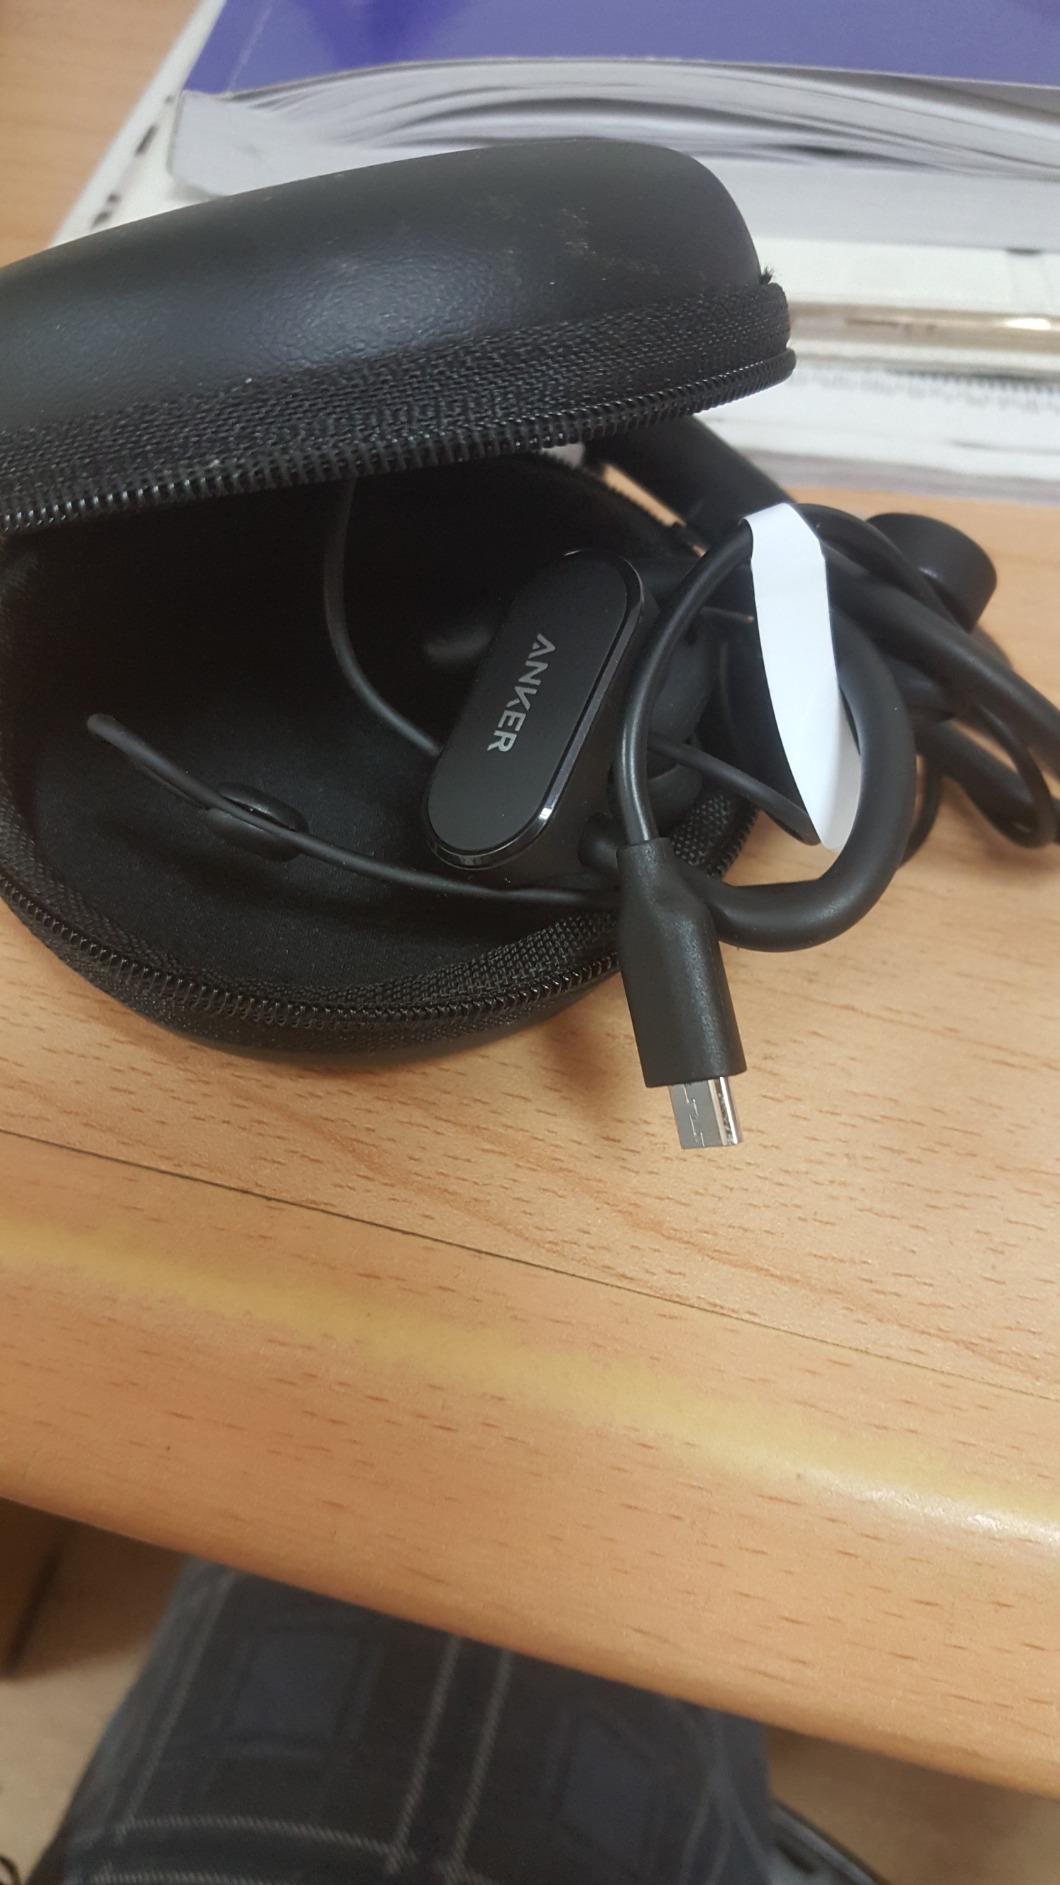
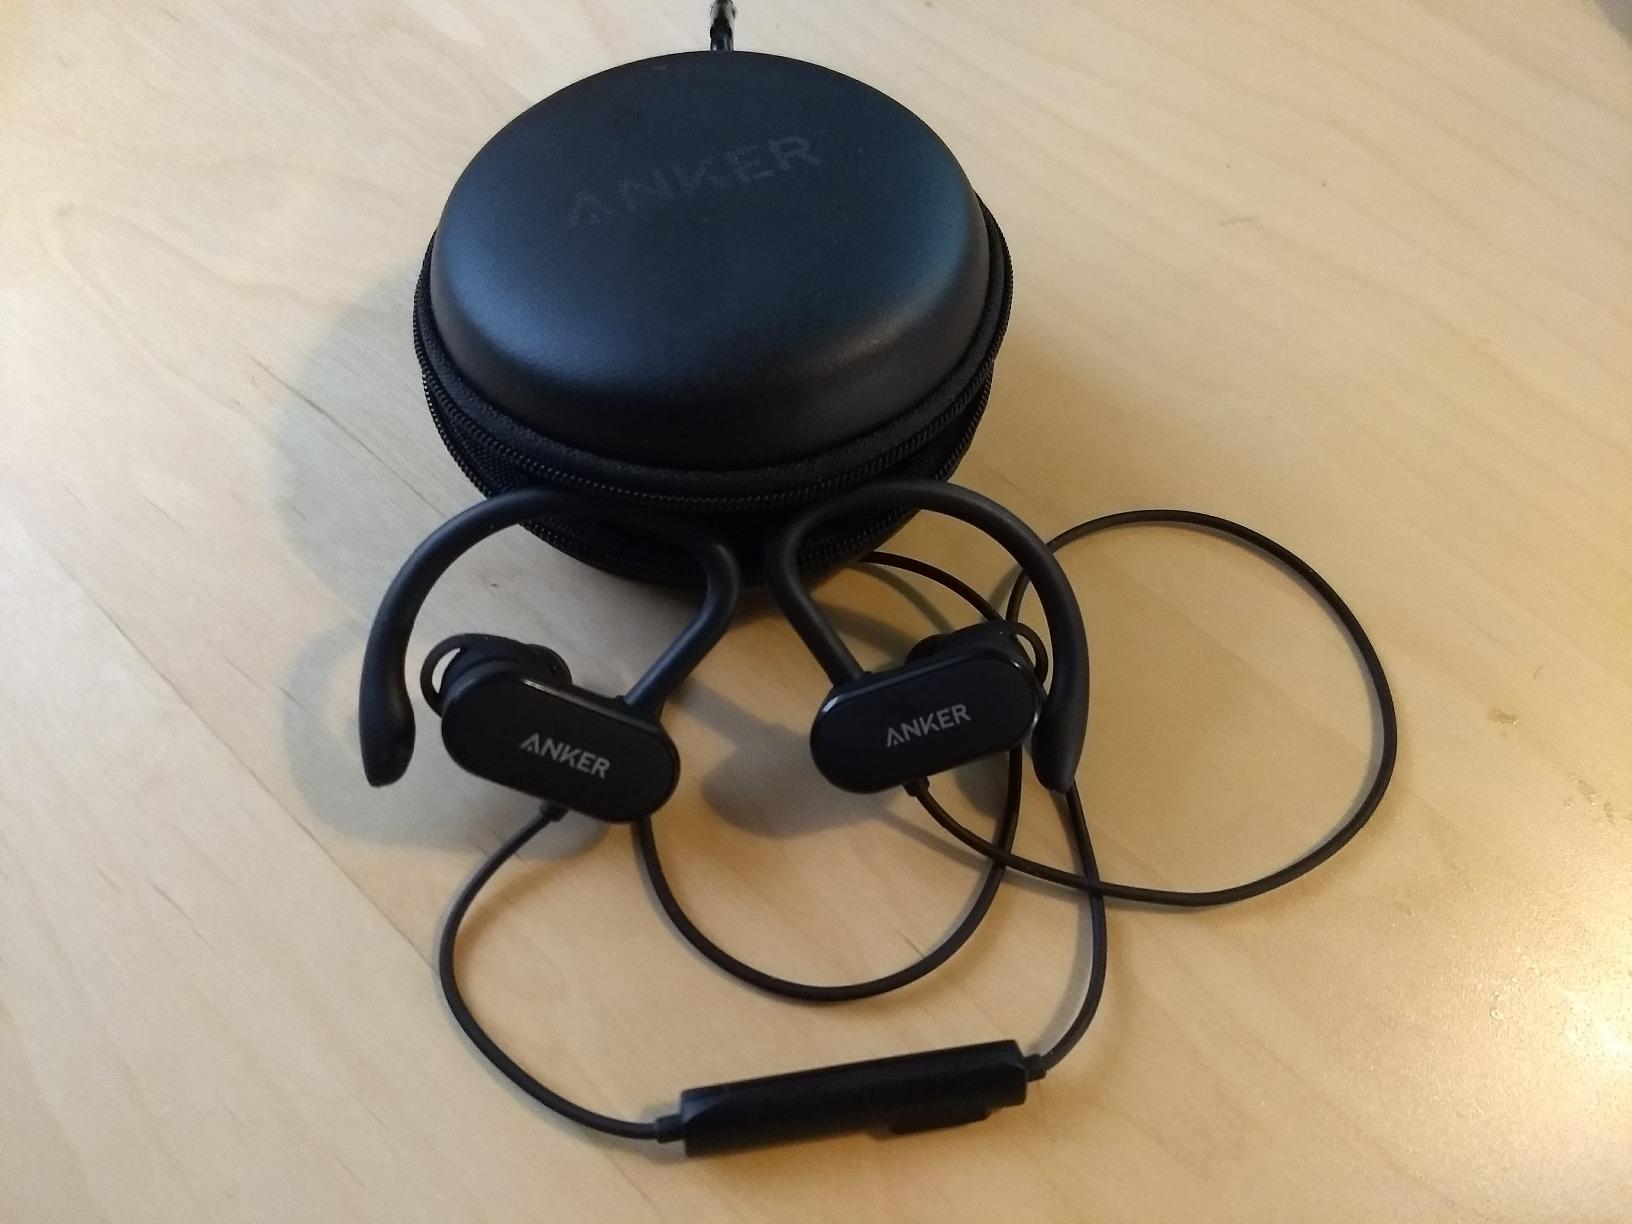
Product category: headphones
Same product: yes